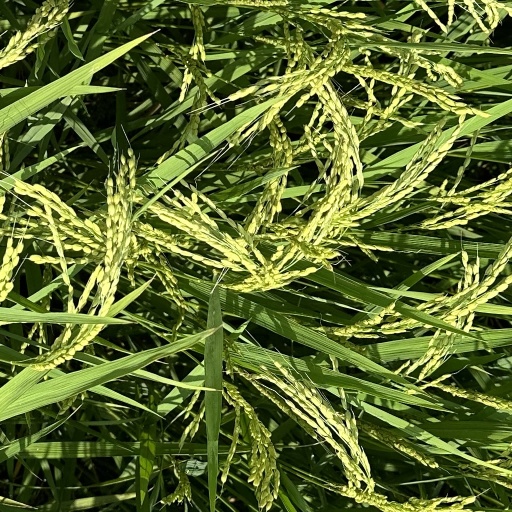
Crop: rice